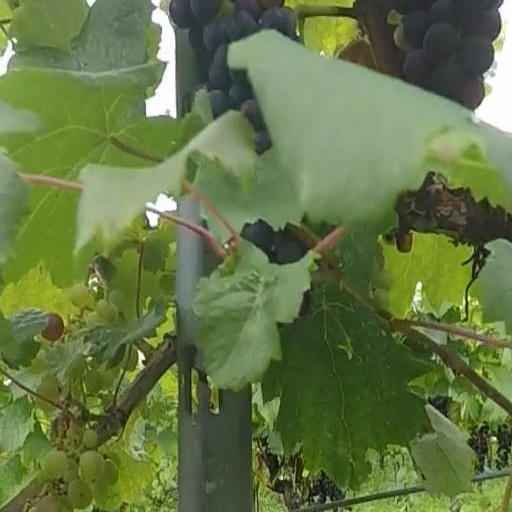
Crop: grape